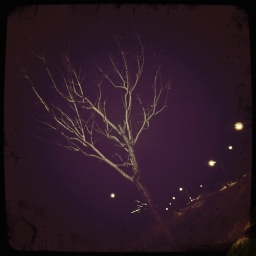
Bare branches of a winter tree under streetlight on January 6, 2011